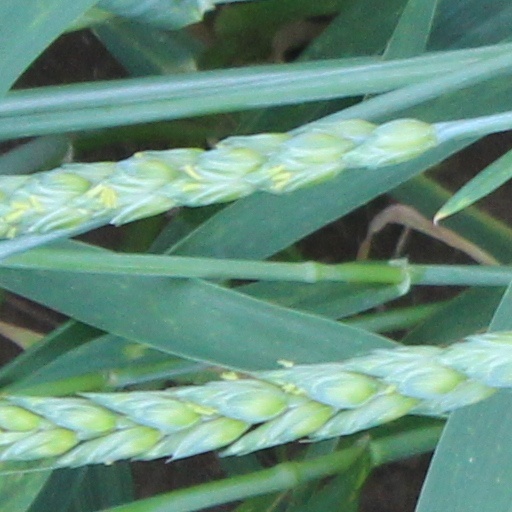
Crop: wheat